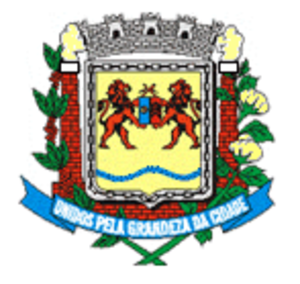
Fernandópolis est une ville brésilienne de l'État de São Paulo.